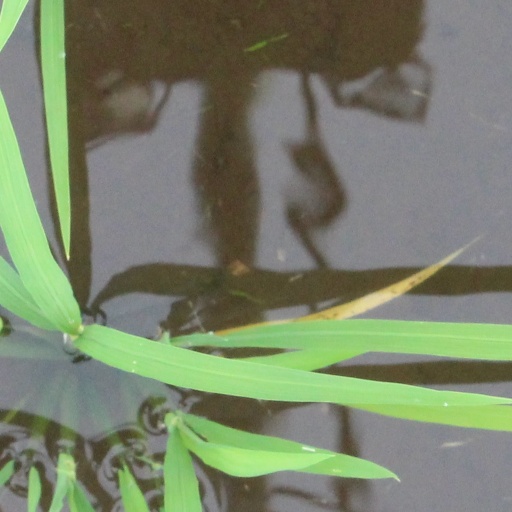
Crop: rice